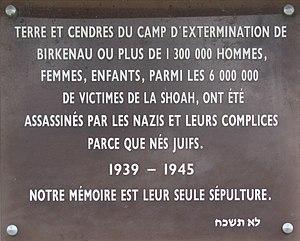
Mémorial juif de La Boisse, dans l'Ain.
Le cimetière juif de La Boisse est un cimetière juif également connu pour la présence d'un mémorial en hommage aux victimes déportées et exterminées à Auschwitz Birkenau sur son périmètre. Il est situé à La Boisse dans l'Ain, en France.